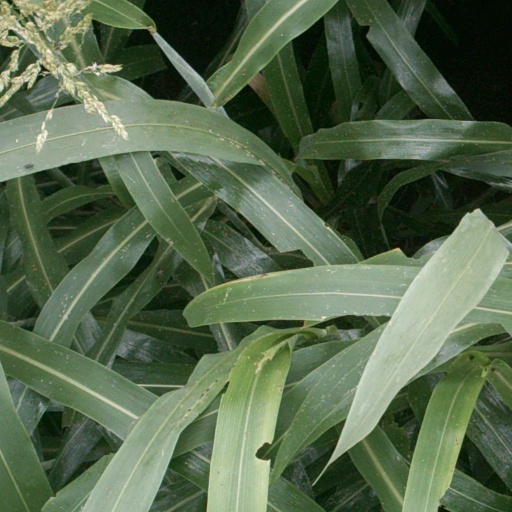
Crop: sorghum